Swedes

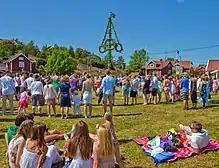
Swedes celebrating Midsummer in 2010

Sweden, like countries around the globe, entered a period of economic decline and upheaval, following the oil embargoes of 1973–74 and 1978–79. In the 1980s pillars of Swedish industry were massively restructured. Shipbuilding was discontinued, wood pulp was integrated into modernized paper production, the steel industry was concentrated and specialized, and mechanical engineering was robotized.